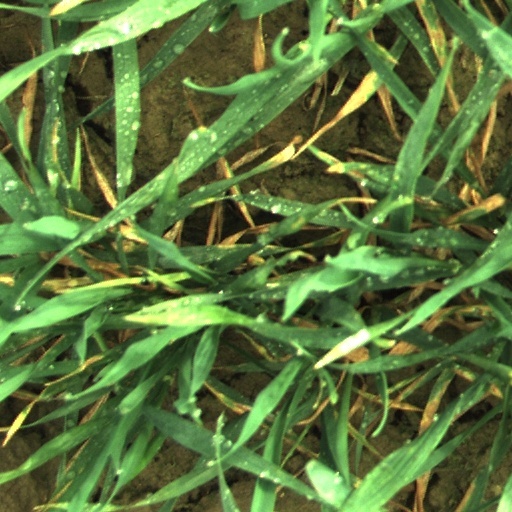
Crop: wheat